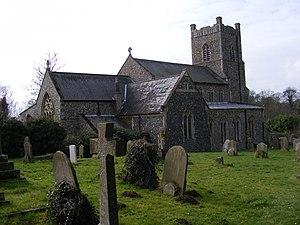
Saxmundham est une ville dans le Suffolk en Angleterre, il est situé dans le district d'East Suffolk. Située à 28.6 kilomètres de Ipswich. Sa population est de 2712 habitants.